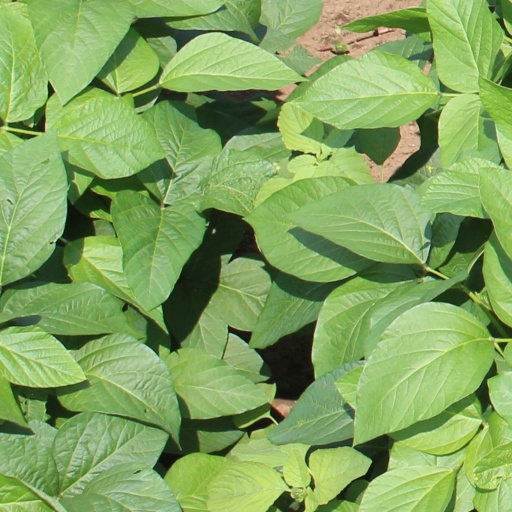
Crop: soybean